Herceg Novi

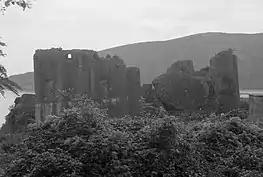
The fortress of Novi built by Tvrtko I, overlooking 'Stari Grad' (Old Town of Herceg Novi) and the Adriatic in Bay of Kotor

Bosnia could not make economical use of Bosansko Primorje, as its share of the Adriatic coast from the river Neretva to the Bay of Kotor lacked any major settlements. In the second half of the 14th century area in Bay of Kotor also became part of the Kingdom of Bosnia. The Bosnian king, Tvrtko, embroiled in the War of Chioggia, which erupted between the old-time rival Republics of Venice and Genoa in 1378 will, as a result, find himself pressured by the circumstances of failure to seize Kotor, the damage to the Bosnian economy from the Ragusan embargo, and the need for easy access to maritime trade. This and the fact that Bosansko Primorje had no significant port led Tvrtko to found the youngest medieval town on the eastern Adriatic coast. In early 1382, Tvrtko constructed a new fortress in the Bay of Kotor on the place of a small fishing village and decided that it should form the basis of a new salt trading center. Initially named after Saint Stephen, the city immediately came to be known as Novi (meaning "new").